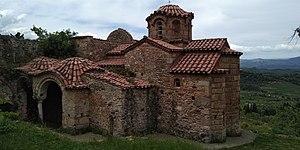
Evangelistria à Mistra, vue coté ouest.
L'Évangélistria, en grec Ναός Ευαγγελιστρίας, est une église de la ville médiévale de Mistra en Laconie dans le Péloponnèse en Grèce.